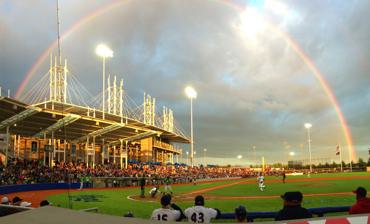
Building: Hillsboro Ballpark
Country: United States of America
Year built: 2013
Baseball park in Oregon Hillsboro Ballpark June 2013 Hillsboro Location in the United States Show map of the United States Hillsboro Location in Oregon Show map of Oregon Former names Ron Tonkin Field (2014–2024) Hillsboro Ballpark (2013) Location 4450 NE Century Blvd. (same location was formerly 4450 NW 229th Avenue) Hillsboro, Oregon Coordinates 45°33′14″N 122°54′31″W / 45.554°N 122.9085°W / 45.554; -122.9085 Owner City of Hillsboro Operator Hillsboro Parks & Recreation Capacity 4,500 (3,534 seats) Field size LF: 325 ft (99 m) CF: 400 ft (122 m) RF: 325 ft (99 m) Surface Matrix Turf Construction Broke ground September 21, 2012 ( 2012-09-21 ) Built 2013 Opened June 13, 2013 June 17, 2013 (first game) Construction cost $ 15.55 million ($20.3 million in 2023 ) Architect SRG Partnership, Inc. Structural engineer KPFF Consulting Engineers General contractor Hoffman Construction Tenants Hillsboro Hops ( NWL / High-A West ) (2013–present) Vancouver Canadians ( High-A West ) (2021) Website hillsboro-oregon.gov Hillsboro Ballpark , formerly Ron Tonkin Field until March 2024, is a baseball park in the northwest United States , located in Hillsboro, Oregon , a suburb west of Portland . The stadium has a capacity of 4,500 spectators (3,534 seats) and is the home for the Hillsboro Hops of the Northwest League and the Post 6 Barbers of the American Legion Oregon Zone 2 Division. Groundbreaking for the $15.55 million venue was on September 21, 2012, with the first game played nine months later on June 17, 2013. The ballpark is adjacent to Hillsboro Stadium , a multi-sport stadium owned by the city of Hillsboro, with both stadiums located inside the city's Gordon Faber Recreation Complex . Ron Tonkin Field hosts the only professional baseball team in the Portland metropolitan area . History Following the Portland Beavers exit after the 2010 season when a new ballpark was not built, minor league baseball’s Northwest League approached the city of Hillsboro about relocating a team to the city. Once the Beavers left, the Portland market was the most populous in the country without a professional baseball team. The league and city then started discussions around September 2011 about Hillsboro building a stadium in the city’s Gordon Faber Recreation Complex near Sunset Highway . The city announced in March 2012 that it was in discussions with the Northwest League to bring a Single A team to the city. Milwaukie on the eastern side of the Portland metropolitan area also had plans to build a stadium for a minor league team. Hillsboro proposed to build a four to six-thousand-seat ballpark adjacent to Hillsboro Stadium at the Faber Complex, with plans to open for the 2013 season. Total construction budget for the new stadium was originally expected to be $15.2 million. To pay for the construction, the city would sell bonds and repay the money using revenue from the facility, including leasing the field to the minor league team. Early projections hoped to have attendance between 100,000 and 180,000 total for the 38 home games. While the league had two teams in-mind for relocation, the Yakima Bears became the leading candidate, as the team previously failed to land a new stadium at Clark College in the Vancouver, Washington , area. The other team interested in relocation was the Boise Hawks . By April 2012, the Hillsboro City Council approved issuing a request for proposals to design and build a stadium, and hired a sports attorney to assist in the process. The new 4,500-seat stadium, to be built on field four at the complex, is planned to have covered seating, a new orientation to face east, a beer garden , an entry plaza with artwork, and more concession stands . Signage after sponsorship deal On April 16, the City Council considered authorizing up to $30 million in full faith and credit bonds to pay for several projects, including a baseball stadium. Repayment of the bonds would come from revenue generated by the stadium, and if necessary, discretionary funds from the general budget. City officials expected a $7.1 million economic impact annually from the stadium, and said the overall cost of the project would be half of what would normally be expected due to the existing infrastructure at the complex. The council announced they might vote at their May 15 meeting to authorize the $15 million project, start negotiating a lease agreement with the team, and hire SRG Partnership to design the stadium with Hoffman Construction building the $13.4 million stadium. However, the city council did not consider the matter at that meeting as planned, as negotiations were still continuing with the Yakima Bears and the league. Two weeks later, the Council announced they would again look at approving a term sheet with the owners of the Yakima franchise, and that the league had two teams interested in possibly relocating to Hillsboro. The deal with the Bears called for a 20-year lease on a $13.4 million stadium, with the team paying rent of $150,000 per year. The rent would increase 3% each year, with the team retaining concession revenues and the city keeping parking revenues, among other provisions. The city was also to consider contracting with Hoffman Construction to build the stadium, and hire SRG Partnership for the design. The city expects to sell naming rights to the stadium, with the city keeping 70% of the proceeds. On June 5, the city council approved the offer sheet with Short Season, LLC in a unanimous vote, and agreed to hire Hoffman and SRG to design and build the facility. The deal was contingent upon Short Season signing-off on the deal, plus approval of the league, as well as both Minor and Major League Baseball. The city also acknowledged that revenues may not be enough to cover the debt payment, and that the city may need to use funds paid by Intel Corporation to the city as part of that company’s tax breaks or other city funds to cover any shortfall. Both the Bears and the Northwest League approved the offer sheet on June 8, and the city signed an agreement with the team on June 26. Final approval of the move was needed by September 4, 2012, from the league, Minor League Baseball , and Major League Baseball (MLB), with construction scheduled to start in October 2012. Milwaukie still hoped to land a team from the league as well, and their plan had the support of Portland Mayor Sam Adams . MLB gave the final approval in August 2012 for the relocation, clearing the way for construction to begin. A ground-breaking ceremony with local leaders and team ownership was held on September 21, 2012. In February 2013, the main piece of public art was revealed to be a sculpture entitled Barometer to be created by Devin Laurence Field. Construction ended in mid-June 2013 with a public opening on June 13. The final construction costs totaled $15.55 million. The Hops' first home game was on June 17, 2013, with a sellout crowd of 4,710 in attendance. The stadium was named project of the year for 2013 by the American Public Works Association for public projects in Oregon between $5 and $25 million. On May 13, 2014, the Ron Tonkin Family of Dealerships signed a ten-year naming rights deal with the city at $150,000 per year, giving the ballpark its new name of Ron Tonkin Field. Tonkin Field hosted the Northwest League's all-star game in 2017. It was announced in March 2023 that the Hillsboro Hops will build a new ballpark for the 2025 season instead of renovating Ron Tonkin Field. Features Ron Tonkin Field's scoreboard The bullpen in the outfield of Ron Tonkin Field Ron Tonkin Field has a capacity of approximately 4,500 spectators. Of that total, there are 3,534 permanent seats, with the remaining capacity in the form of a standing-room-only area and a berm in the outfield sponsored by Frontier Communications . The berm seating is located along the entire outfield as well as at the end of the baselines. Most of the grandstand is covered, with the seating 14 rows deep. Additionally, there is a standing room only area and a beer garden. The beer garden, the Bridgeport Brew Pen, is located at the end of the first baseline, while the standing-room area is at the end of the third-base line. The dimensions of the field are 325 feet (99 m) down both the left and right field lines, and 400 feet (122 m) to centerfield . The diamond has an unorthodox south-southwest alignment (home to center field); the recommended orientation is east-northeast. The home dugout is on the first base side; the home bullpen is in center field and the visitors' is in left field. The baseball field is all-weather artificial turf , while the only dirt is on the mound and the batters box . The elevation is approximately 220 feet (65 m) above sea level . Team offices and the team store are both located on the lower level of the stadium. The upper levels contain an enclosed lounge and two open-air party decks. The Daktronics video scoreboard measures 25 by 14 feet (7.6 by 4.3 m). The interactive Barometer sculpture is located outside the entrance in the plaza area. When not in use by the Hops, the stadium is available for other baseball games as well as for other sports, such as soccer and lacrosse . Ron Tonkin Field shares its main entrance with the adjacent Hillsboro Stadium, and the two share common architectural elements such as cement blocks, corrugated steel, and the look of the roofs. The complex has 2,000 parking spaces. See also List of sports venues in Portland, Oregon References